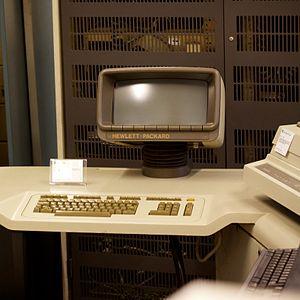
Hewlett-Packard Company, officiellement abrégée en HP, est une entreprise multinationale américaine initialement d’électronique et d'instrumentation qui évolue au cours du temps vers l'informatique, les imprimantes, les serveurs et réseaux, le logiciel et le multimédia.